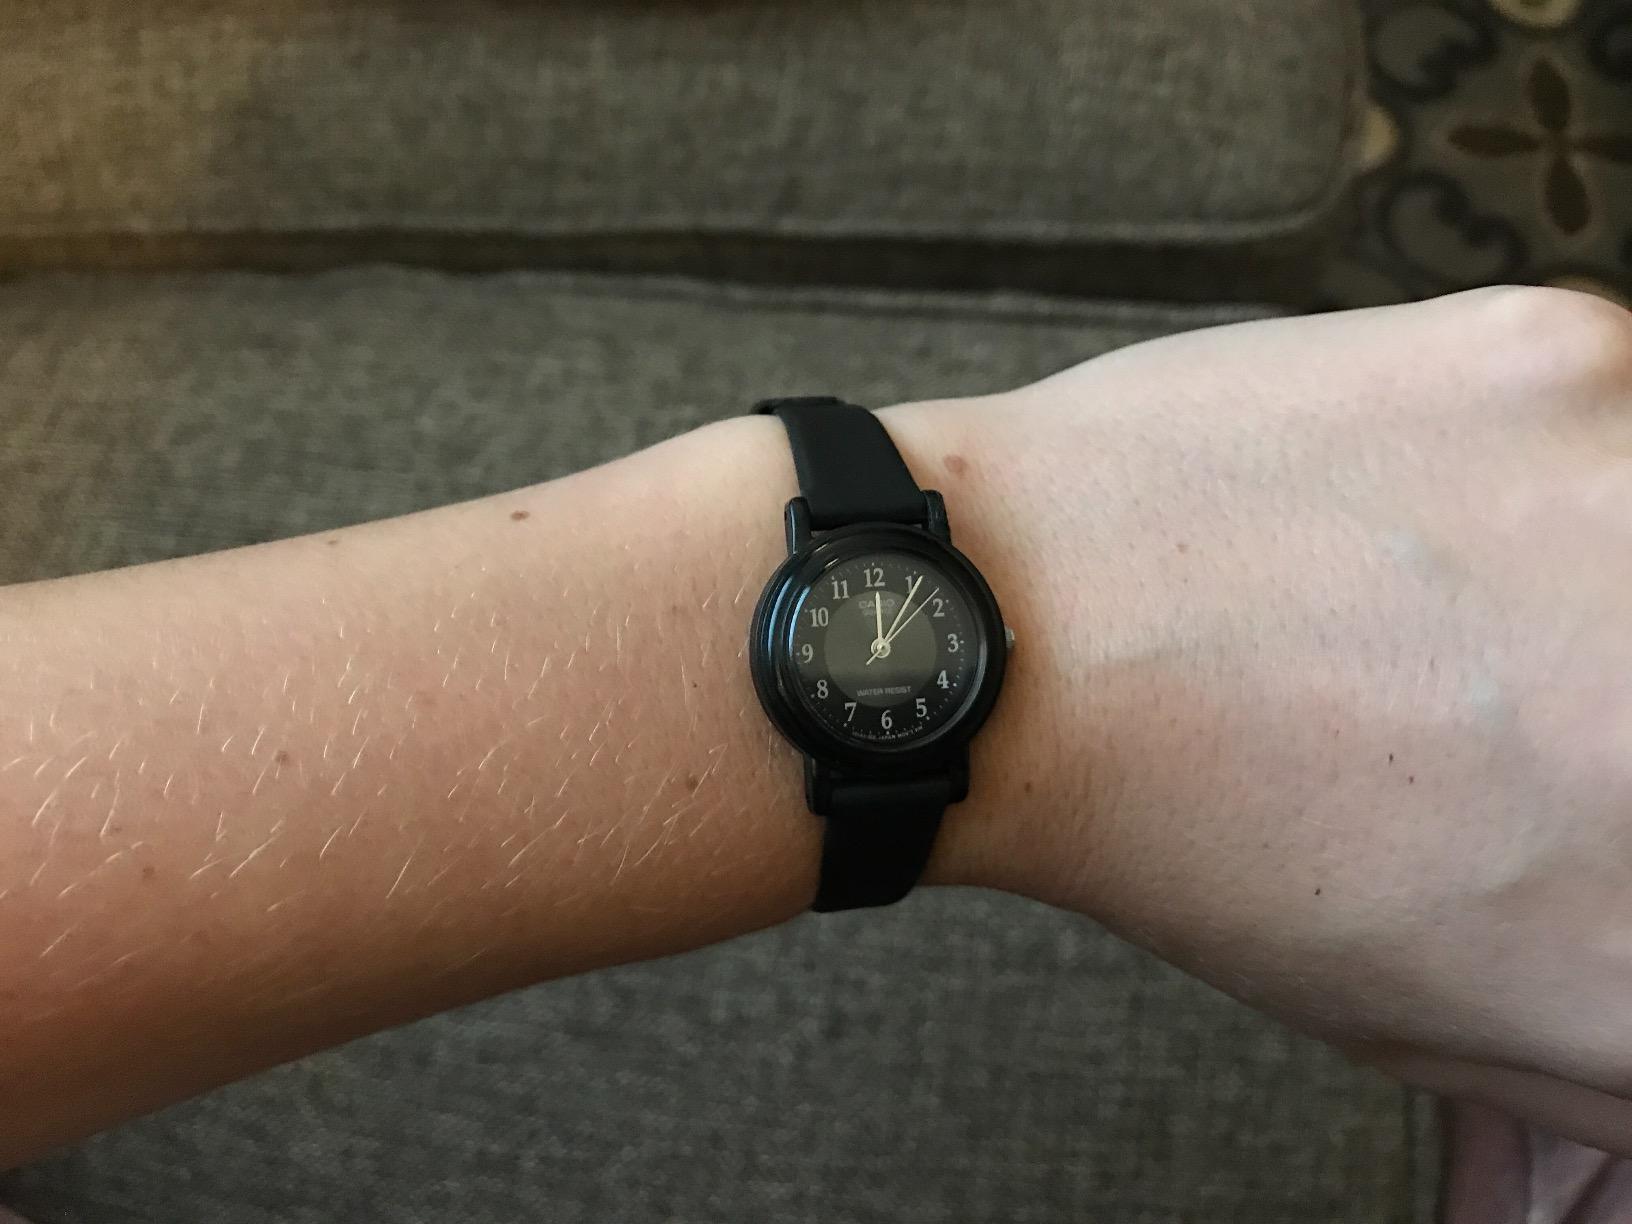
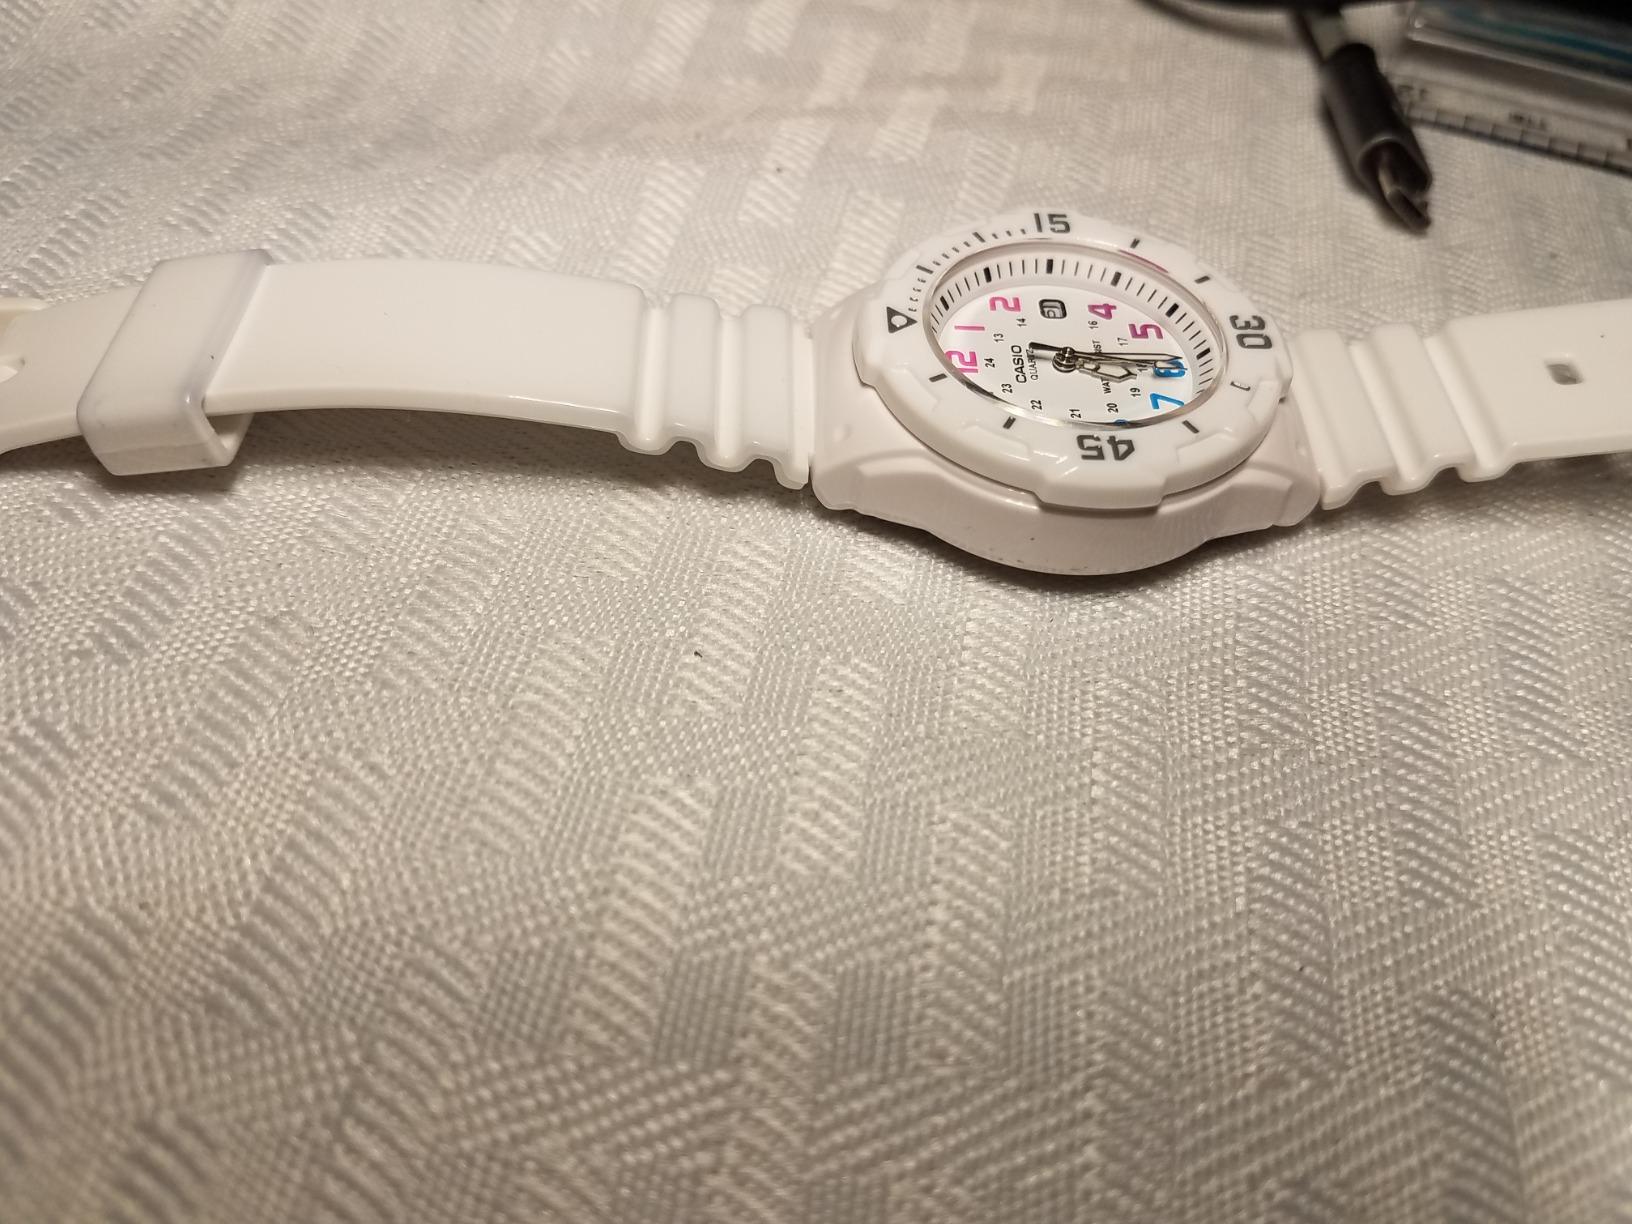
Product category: accessories_watch
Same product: no